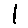
Label: 1